Architecture of Fremantle Prison

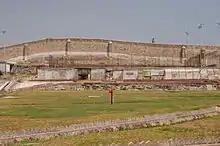
View across to South Knoll

At the south eastern corner of the eastern terrace is the former pumping station, associated tunnels and a set of 1850s workshops within an enclosing wall. Underneath parts of the eastern terrace, the adjacent Hampton Road, the pumping station and the workshops there are a complex series of shafts, drives and weirs cut from the rock during the 1890s and early twentieth century. The east workshops is a single storey limestone building on the western side with an enclosed area to the east. The entire workshops yard was roofed using a light steel truss on steel supports in 1960.